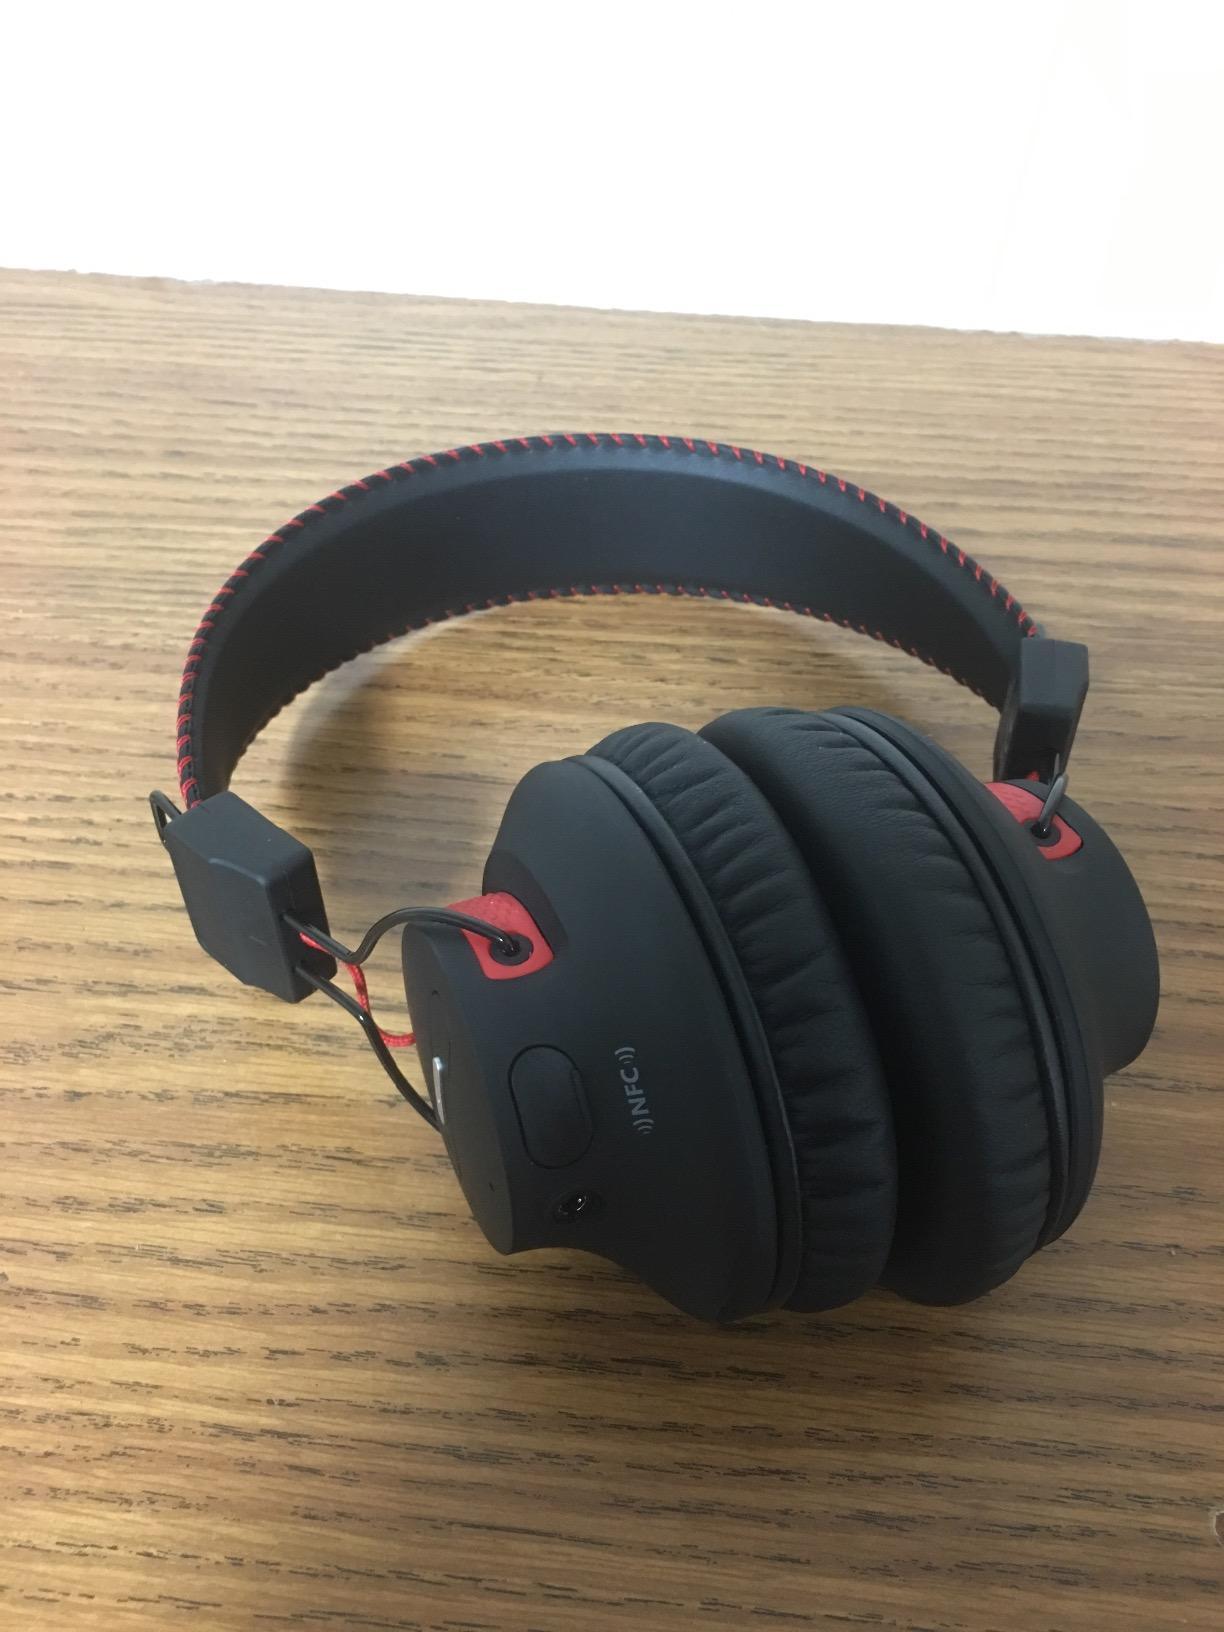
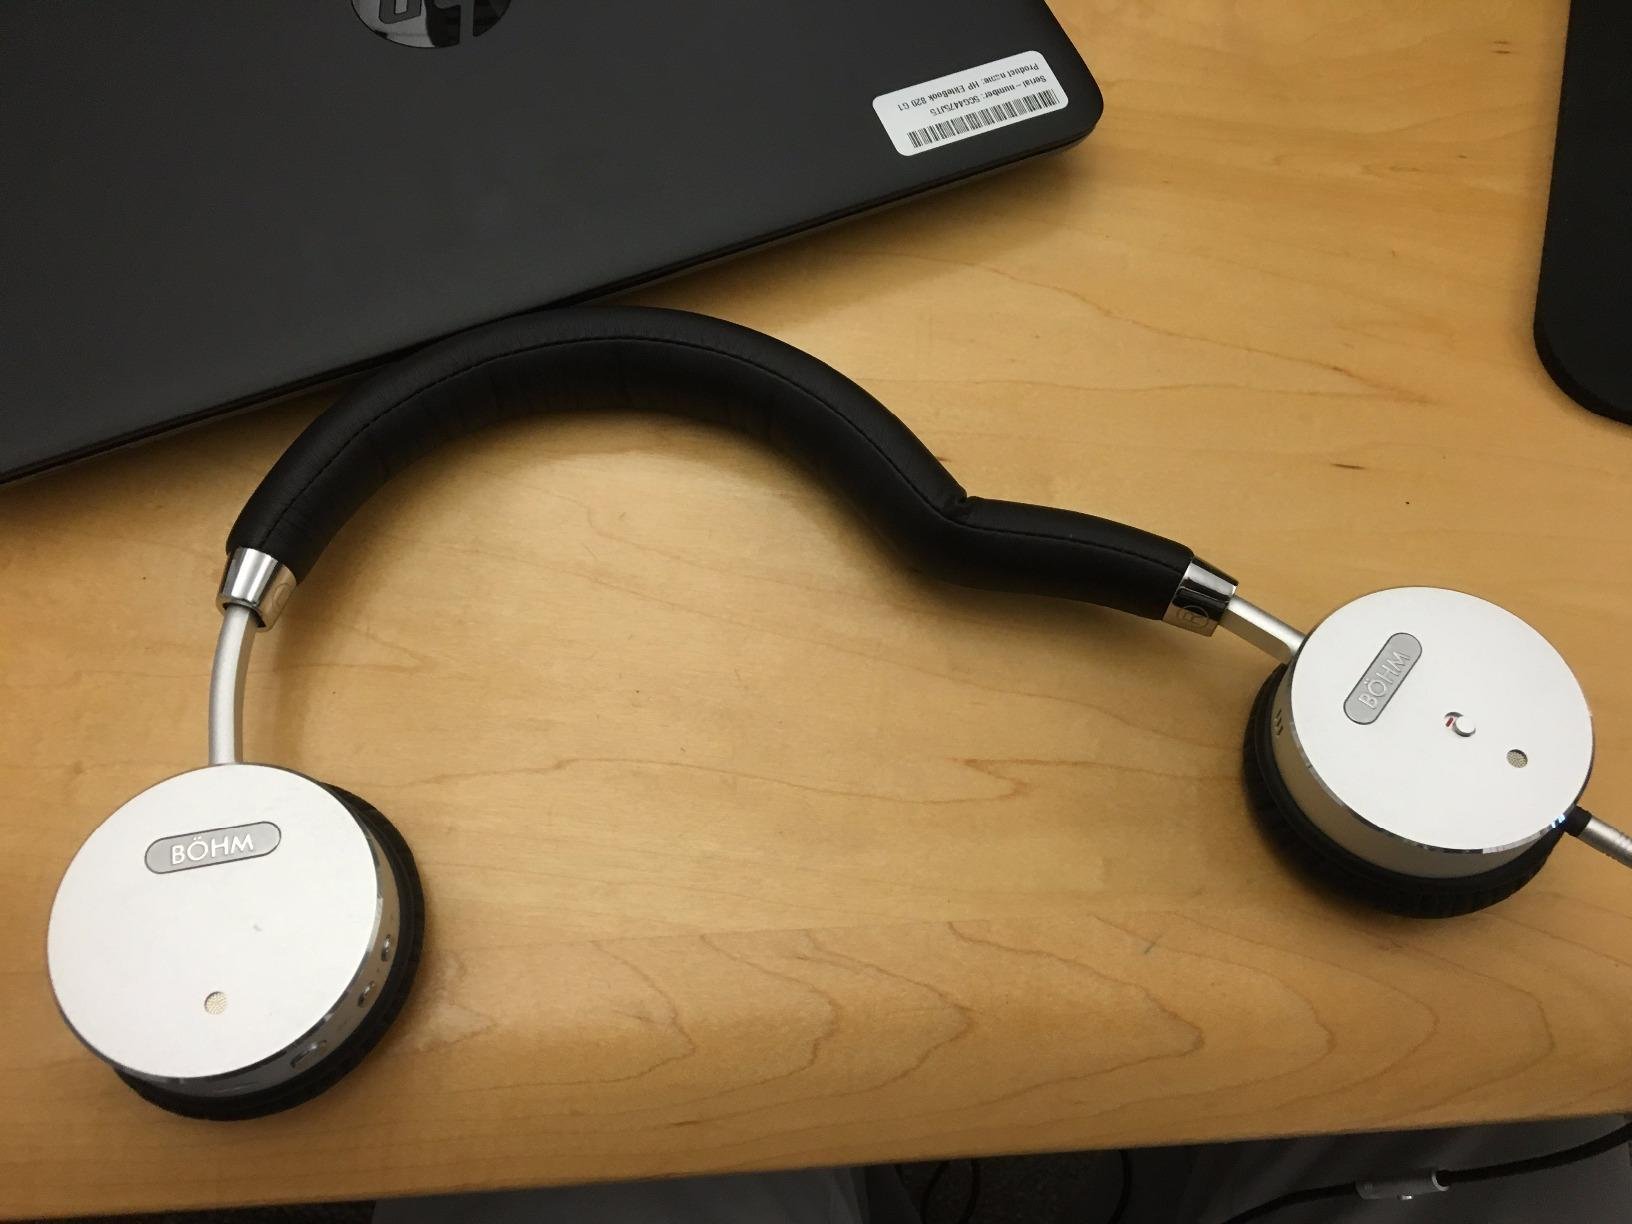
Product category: headphones
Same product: no